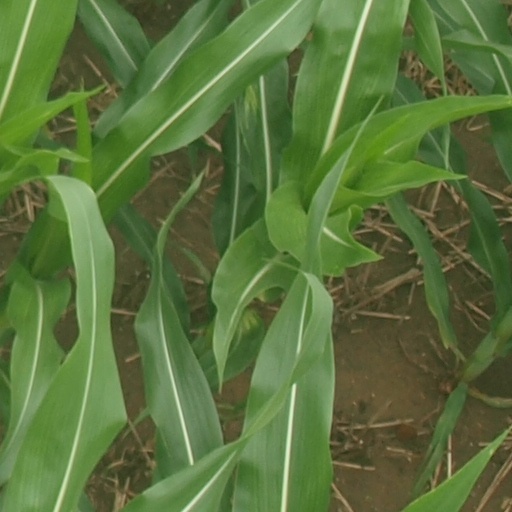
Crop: maize; corn